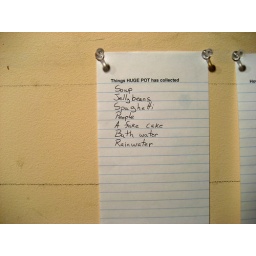
The sign hanging above the famous pot